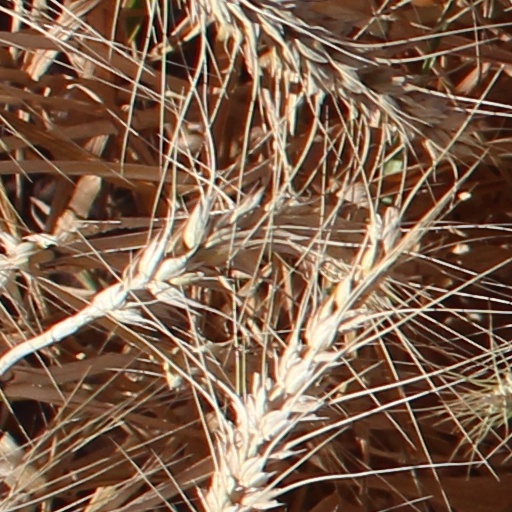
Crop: wheat